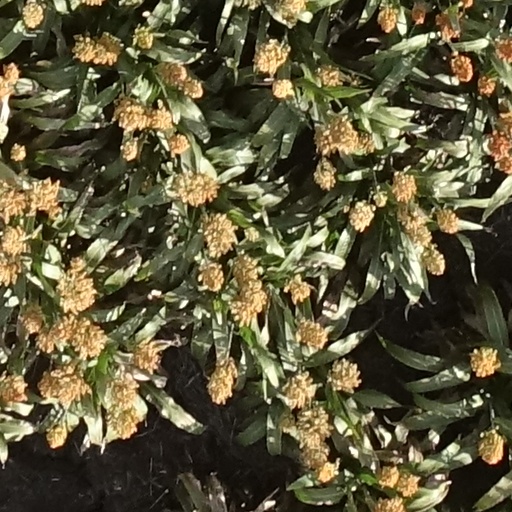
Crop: sorghum